Scuba diving

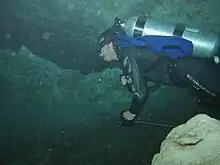
A cave diver running a reel with guide line into the overhead environment

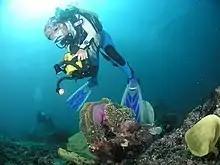
Shooting underwater video on scuba

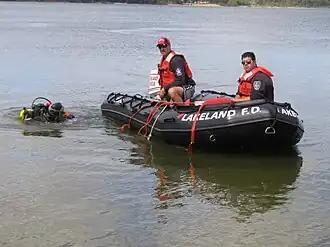
Nesconset fire department scuba rescue team on training exercise

Some procedures are common to almost all scuba dives, or are used to manage very common contingencies. These are learned at entry level and may be highly standardised to allow efficient cooperation between divers trained at different schools.